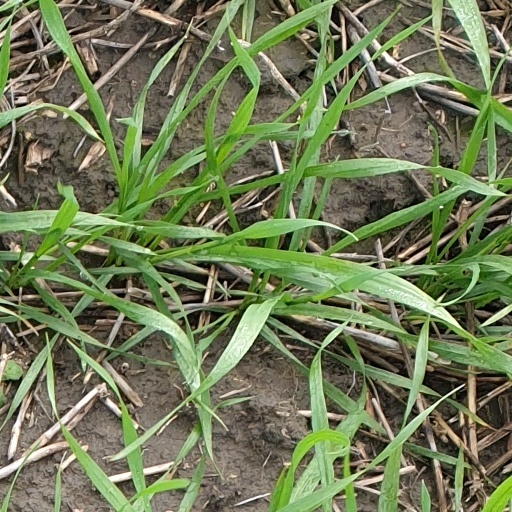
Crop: wheat